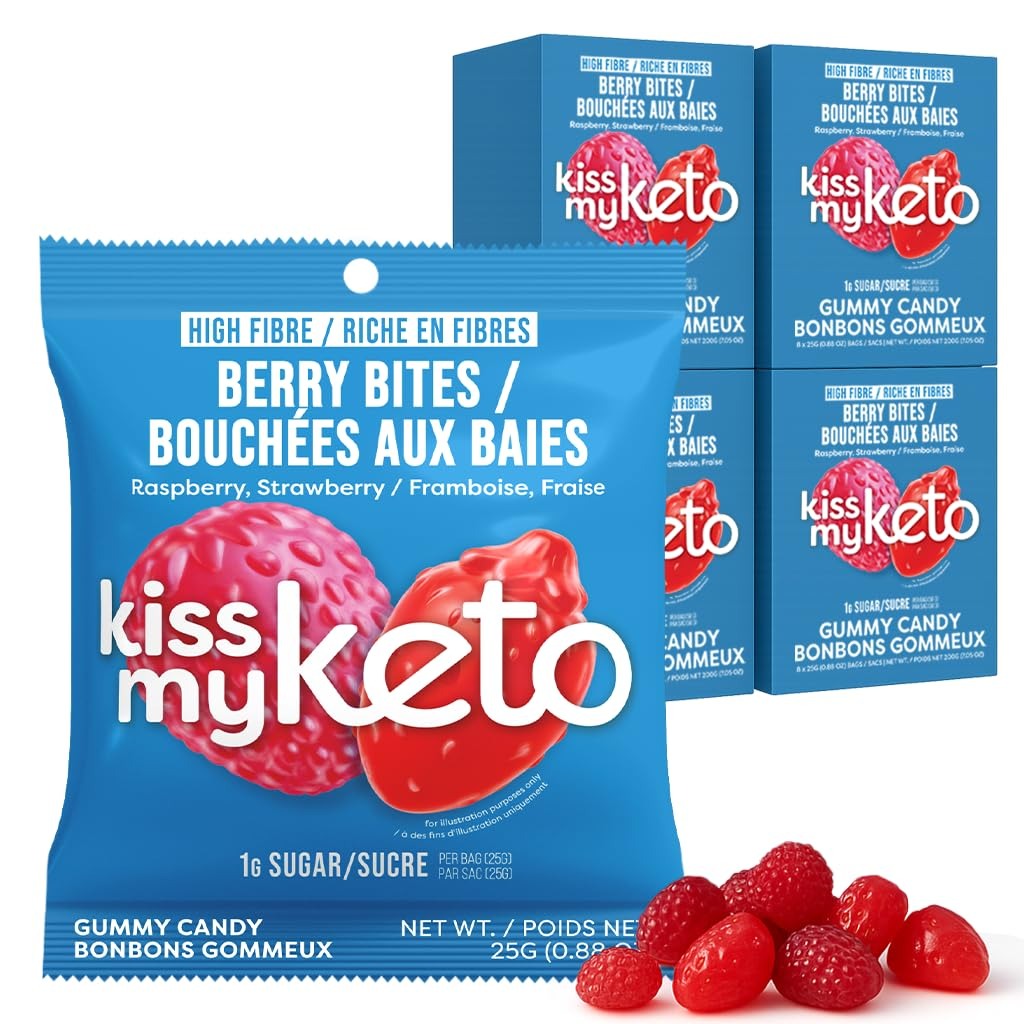
Item Name: Kiss My Keto Gummies Candy – Low Carb Candy Berry Bites, Keto Snack Pack – Healthy CandyGummys – VeganCandy, Keto Gummy Candy – KetoCandy Gummies (32-pack)
Bullet Point 1: Low Sugar Keto Friendly Food – Keto snacks for your sweet tooth, naturally sweetened, almost sugar free berry bites. Gummy candies are the favorite schoolyard snacks, free from corn or glucose syrup, just natural flavors from juice concentrate for a great low carb snack
Bullet Point 2: Almost No Carb Snacks, Low Calorie Candy – Keto sweets are difficult to find. Kiss My Keto gummy candy berry bites pop are low sugar gummy snacks with just 2g net-carbs, high in fiber, and only 40 calories per bag. Gluten free, and almost sugar free gummies, your new keto friendly snacks
Bullet Point 3: Gummy Snacks from Good Ingredients – Kiss My Keto candy gummies have no preservatives or funky additives, just natural ingredients in these diet gummies, including stevia, as well as MCTs
Bullet Point 4: Naturally Flavored Vegan Gummies – Vegan gummy candy berry bites pop made from pectin, and come in different flavors. Extremely soft and chewy. A near sugar free gummy candy
Bullet Point 5: Crystal Clear Macros – Kiss My Keto candy gummies is a specialist keto food with a high fiber content. Each 23g bag constitutes 1 serving, so no more calculating macros, just go about satisfying your sweet tooth. 1 bag = 2g sugar, 40 calories, 2g net-carb. To avoid discomfort, please limit consumption to 1 bag per day
Product Description: Tired of having your mini fruit berry bites candy individually wrapped and weighed because of a health conscious no sugar candy keto diet? Need a healthy gluten free snack for your kids like some sugar free gummy worms or gummie berry bites candy? Look no further! With Kiss My Keto’s near zero carb candy, almost sugar free gummies berry bites you can enjoy all the fun with all the health benefits of real low carb low sugar snacks <br><br> Our new keto gummy berry bites are made from only natural ingredients. With no artificial sweeteners or preservatives, the almost sugar free keto gummy berry bites are deliciously naturally sweetened from fruit & vegetable juice concentrate. We also ensure that our keto gummies are made in a completely wheat free facility from only gluten free ingredients, with 2g net-carbs per serving and high fiber content. The vegan gummy candy also contains MCT oil. Finally, our nearly sugar-free gummy berry bites make for great adults sugar free low carb snacks<br><br> The shameless snacks gummies also come in many shapes, flavors, and sizes. You can enjoy the gummies bulk in 4 different styles: Swedish fish and friends, gummy watermelon rings, tropical peach rings gummy candy, and last but not least, the classic haribo gummy berry bites sugar free more than all the other surger free gummy berry bites out there. We hope these fulfill your need for keto foods and snacks no carb sugar free (basically). Try our keto gummy candies, low sugar gummies today and let us know what you think
Value: 28.2
Unit: Ounce

Price: 79.99